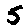
Label: 5